Roman–Persian wars

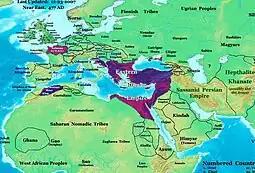
Roman and Persian empires, as well as their neighbors, in 477

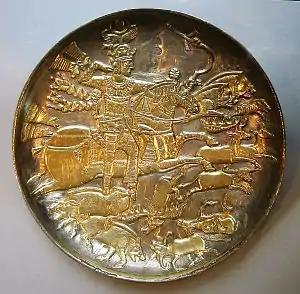
Hunting scene showing king Khosrau I (7th century Sasanian art, Cabinet des Medailles, Paris)

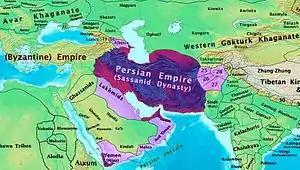
The Sasanian Empire and its neighbors (including the Eastern Roman Empire) in 600

The Anastasian War ended the longest period of peace the two powers ever enjoyed. War broke out when the Persian King Kavadh I attempted to gain financial support by force from the Byzantine Emperor Anastasius I; the emperor refused to provide it and the Persian king tried to take it by force. In 502 AD, he quickly captured the unprepared city of Theodosiopolis and besieged the fortress-city of Amida through the autumn and winter (502–503). The siege of the fortress-city proved to be far more difficult than Kavadh expected; the defenders repelled the Persian assaults for three months before they were beaten. In 503, the Romans attempted an ultimately unsuccessful siege of the Persian-held Amida while Kavadh invaded Osroene and laid siege to Edessa with the same results.